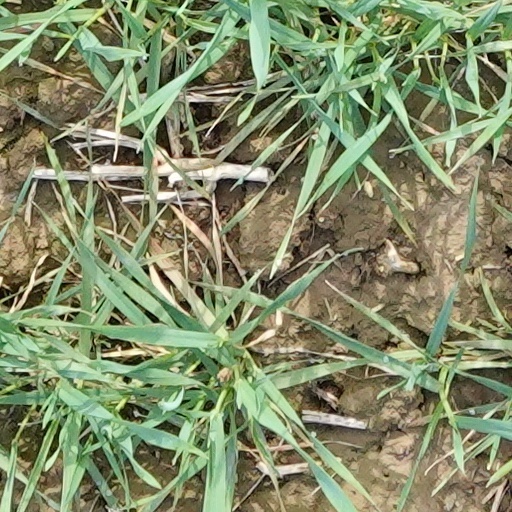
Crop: wheat